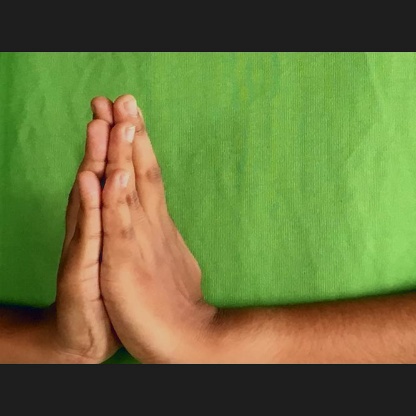
Mudra: Anjali